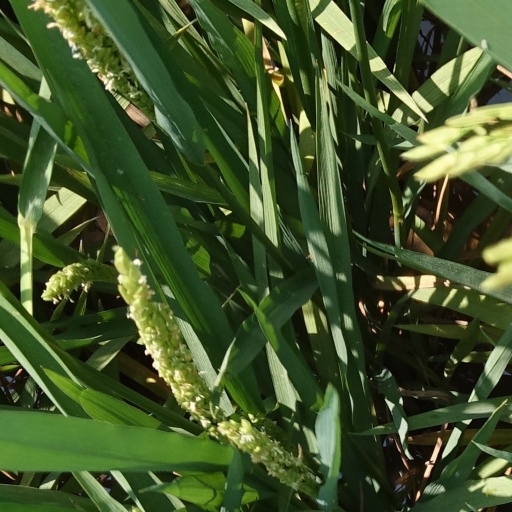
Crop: rice